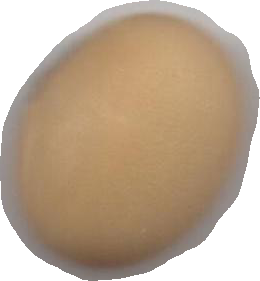
Variety: Anjasmoro